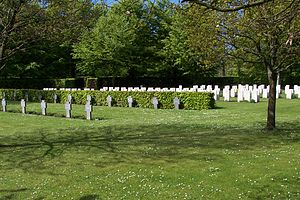
Fovrfeld Gravlund
Fovrfeld Gravlund: Soldatergrave fra Tyskland, Commonwealth
Fovrfeld Gravlund er en centralkirkegård beliggende på Gravlundvej i Esbjerg, der har fået sit navn efter gravpladsen.